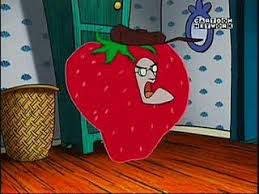
Portrait style: Cartoon Portrait